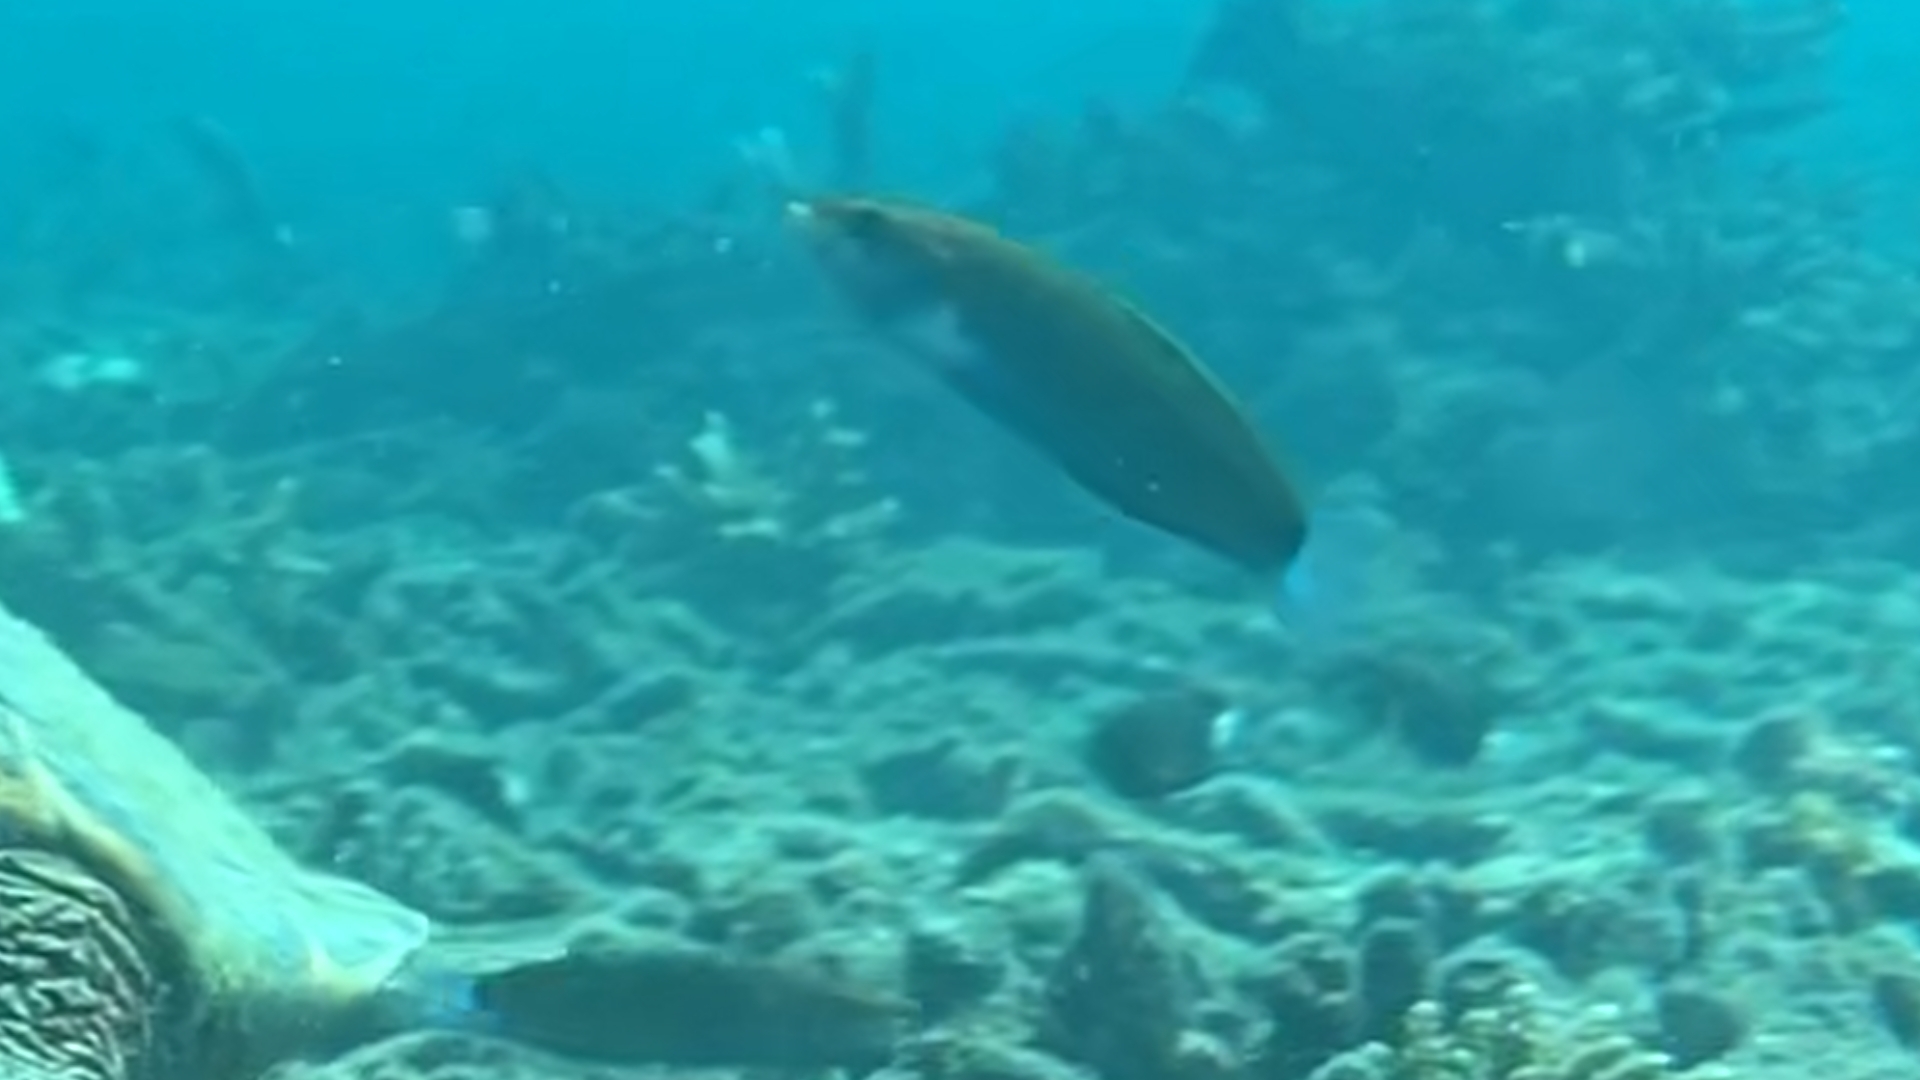
Thalassoma lunare (Moon Wrasse)